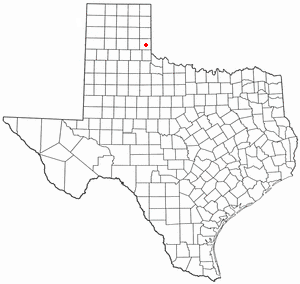
Wellington (Texas)
Wellingtons beliggenhed i Texas
Wellington er en amerikansk by og administrativt centrum for det amerikanske county Collingsworth County, i staten Texas. I 2000 havde byen et indbyggertal på 2.275.